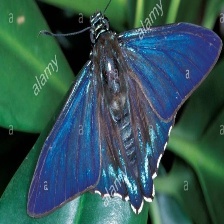
Species: MANGROVE SKIPPER